Gino D'Acampo

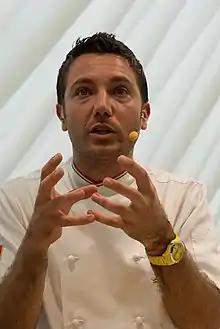
D'Acampo in 2011

Gennaro Sheffield D'Acampo (born Gennaro D'Acampo; 17 July 1976) is an Italian celebrity chef, television personality, and writer. Based in the United Kingdom, he is best known for his food-focused television shows and cookbooks.